Solvatten

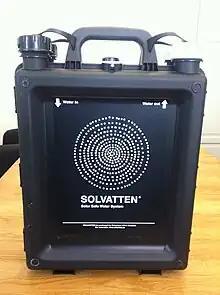
A Solvatten unit

Solvatten is a simple portable device which uses sunlight to purify water for drinking. It was invented by Petra Wadström and was intended mainly for domestic use in the developing world. Provided the sun is strong enough, it takes two to six hours to produce ten litres of drinking water. It works through a combination of the natural ultra-violet radiation and heat (infra-red radiation) in sunlight, and also incorporates a filter mesh.